M60 (New York City bus)

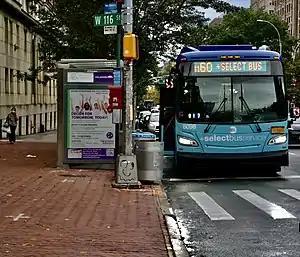
A 2017 XD60 (6098) on the LaGuardia-bound at Broadway/West 116th Street

The M60 begins on the Upper West Side in Manhattan at West 106th and Broadway. It turns east at 120th Street, and north at Amsterdam Avenue, before turning east onto 125th Street in Manhattanville. Along 125th Street in Harlem, the M60 provides limited-stop service, with the and providing local service. At the east end of the street, it enters the Triborough Bridge, crossing into Queens. It then travels along Astoria Boulevard (the service road for the Grand Central Parkway) and 23rd Avenue to 94th Street, providing limited-stop service in the neighborhoods of Astoria and East Elmhurst. The provides local service along Astoria Boulevard, and the and along 23rd Avenue. At 94th Street, the M60 turns north and enters the airport, serving Terminals B, C, and A (in that order) before returning to Manhattan. Some eastbound buses may terminate at 125th Street & Lexington Avenue and do not enter Queens.